Redhill railway station

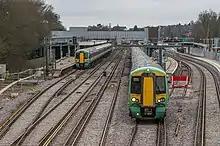
2018 Layout looking southwards with the new Platform 0 to the right

The Brighton Main Line and the line from Redhill to Reigate were both electrified under the Southern Railway on 1 January 1933. The Redhill to Tonbridge Line was electrified under British Rail in 1993.